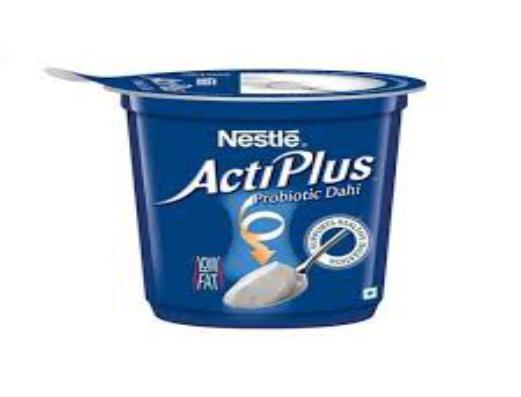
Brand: ActiPlus
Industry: Necessities